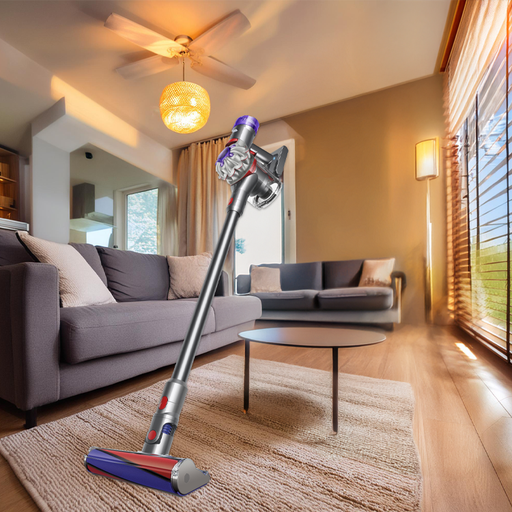
קטגוריה: מתנות בתוספת תשלום
תיאור: שואב אבק V8
דגם: SV25
תשלום נוסף: 899 ₪
מידע נוסף: מתנה בתוספת תשלום